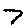
Label: 7